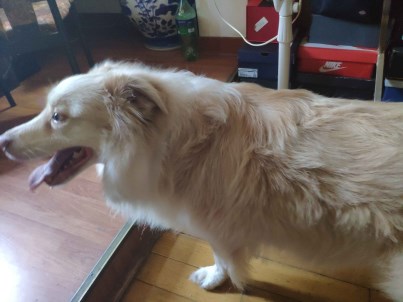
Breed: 2594-n000109-Border_collie